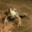
Label: frog